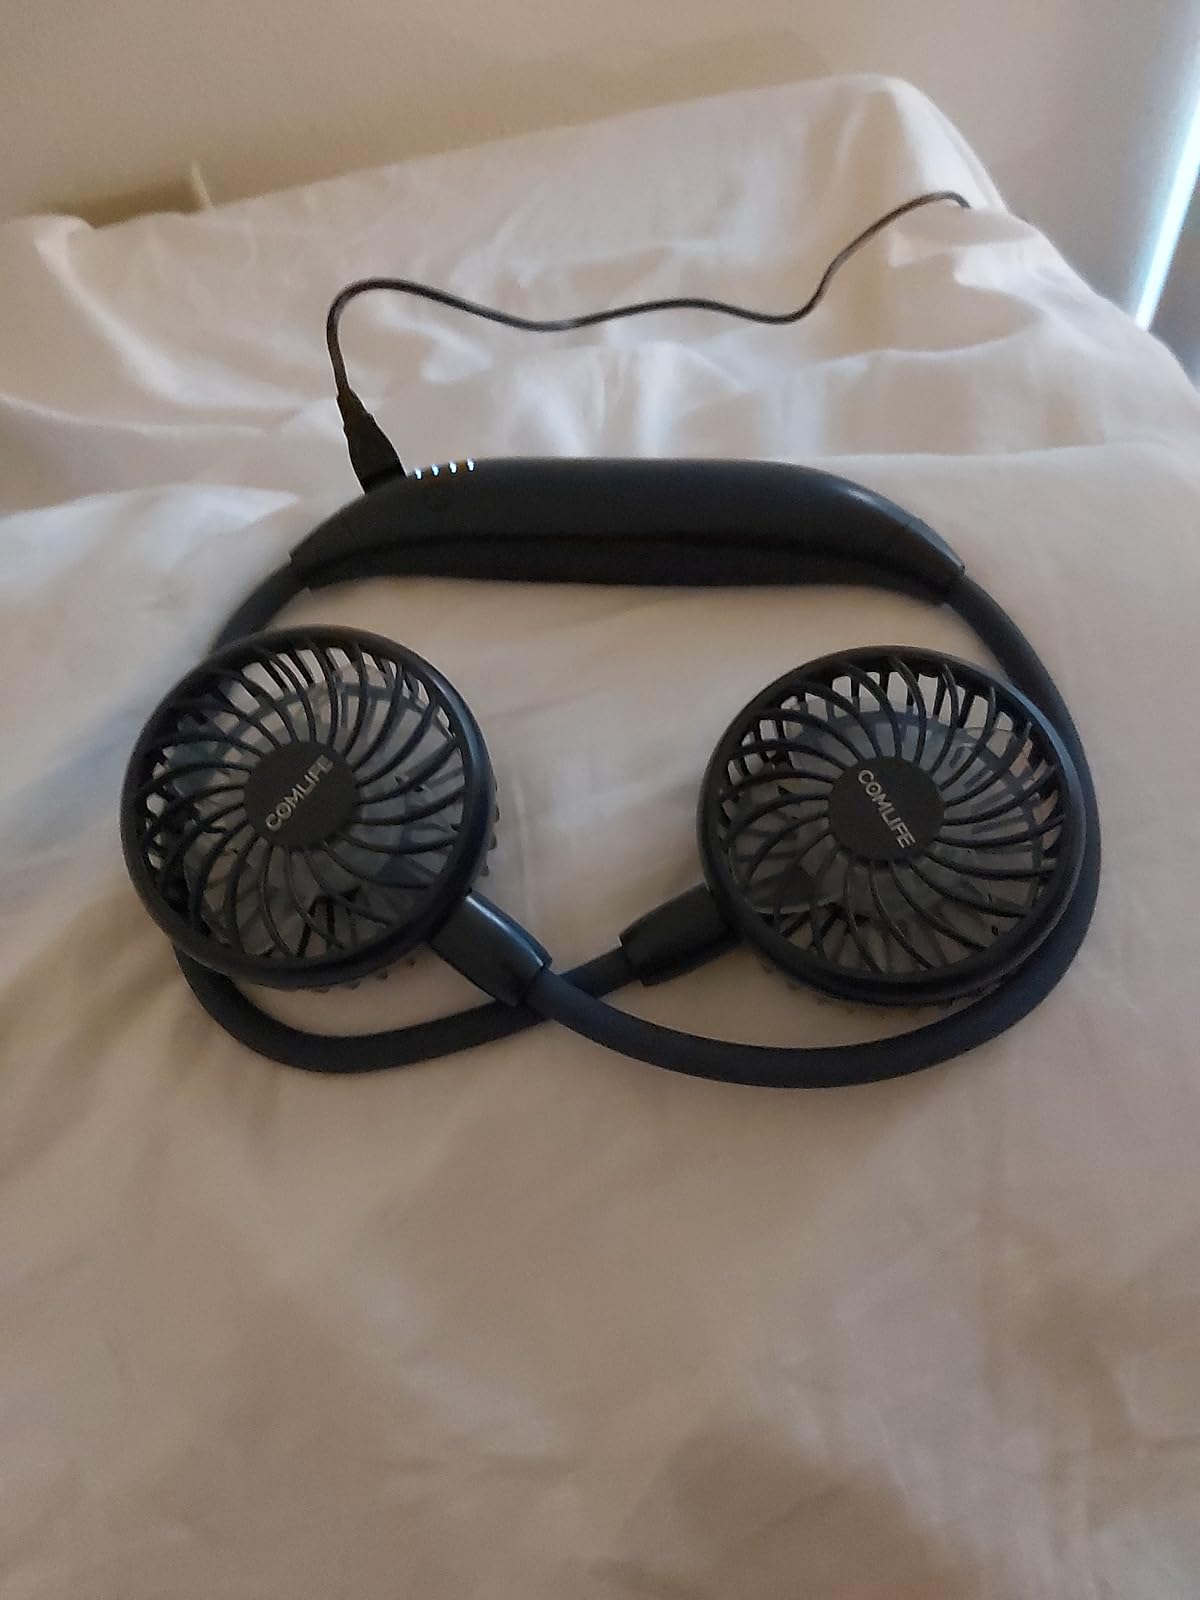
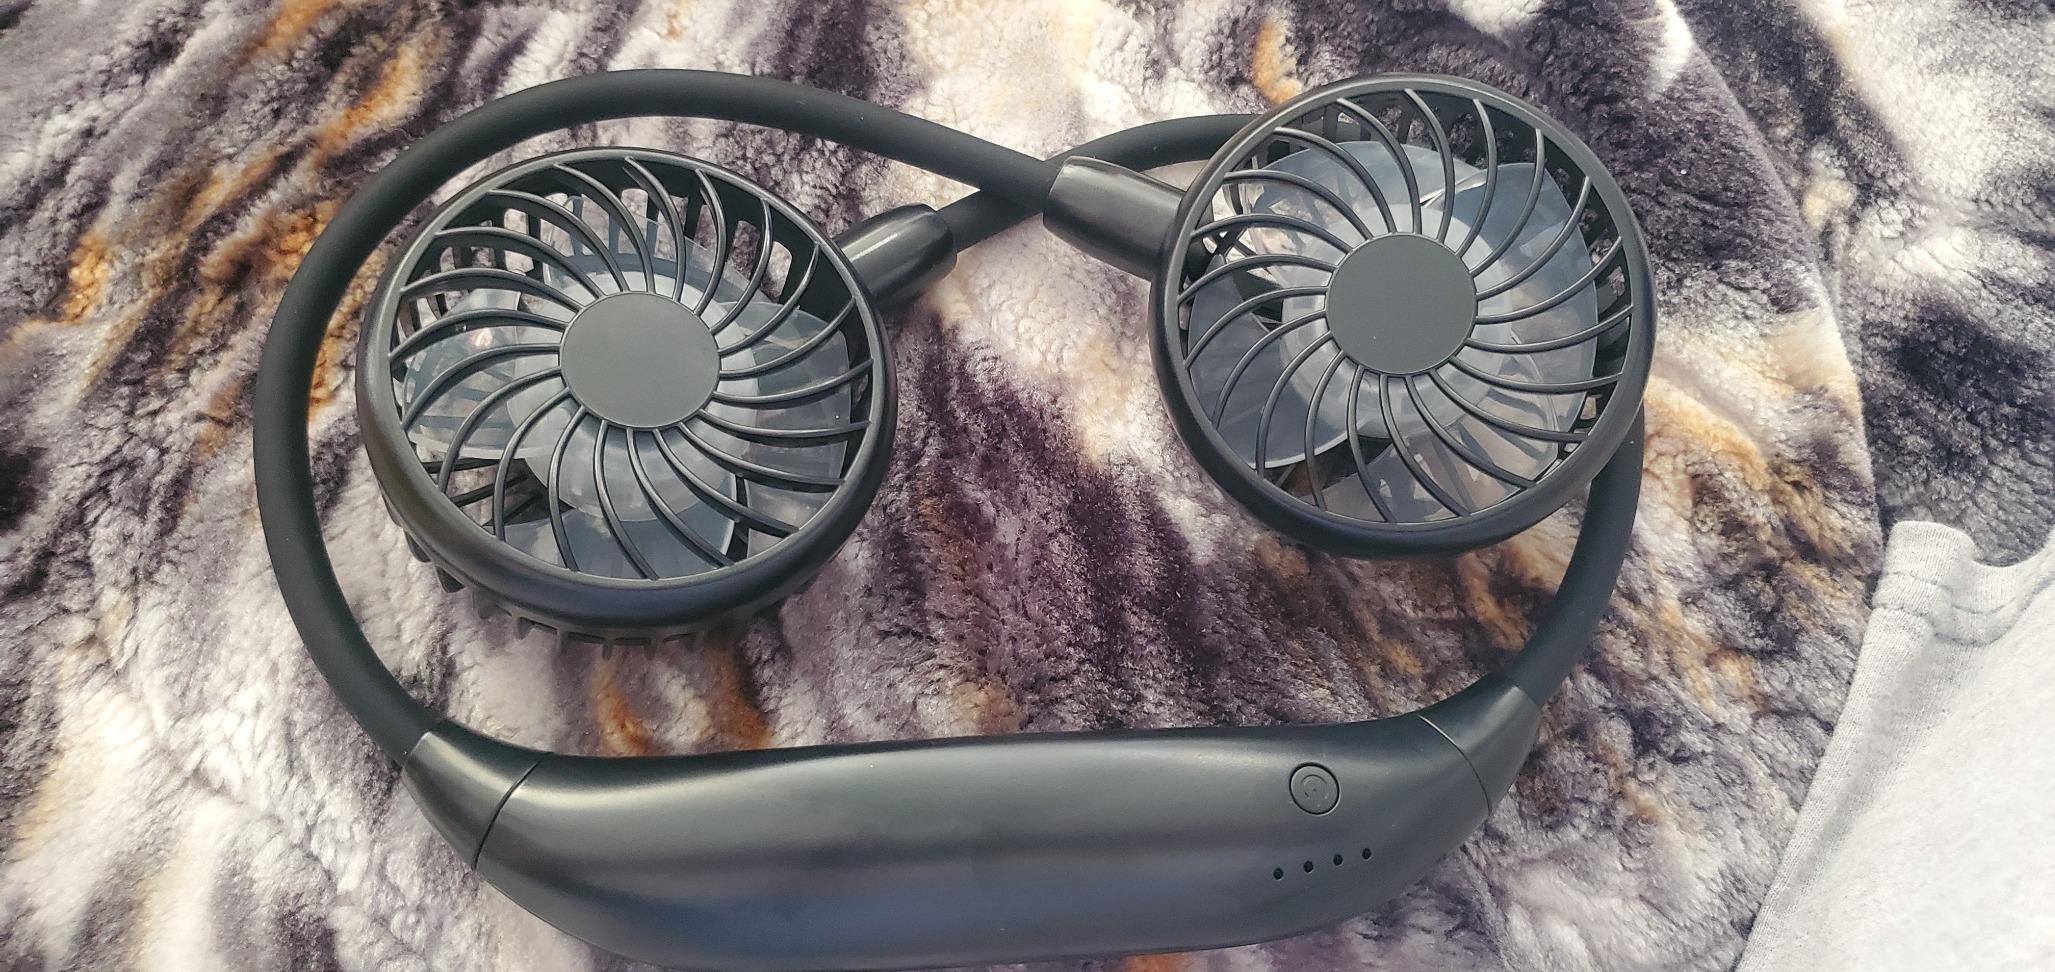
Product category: fan
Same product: no